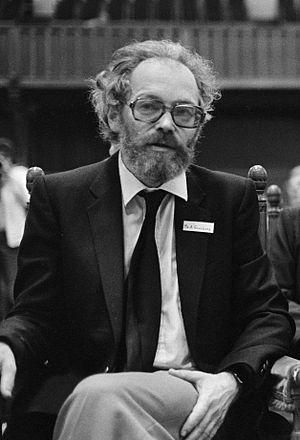
Alexandre Ilitch Ginsburg est un journaliste, poète, militant des droits de l'homme et dissident russe né le 21 novembre 1936 à Moscou et mort le 19 juillet 2002 à Paris.